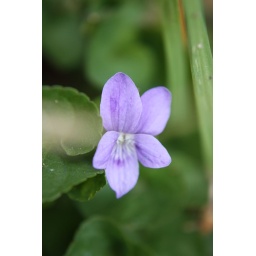
Pretty little blue flower in Chopwell Woods